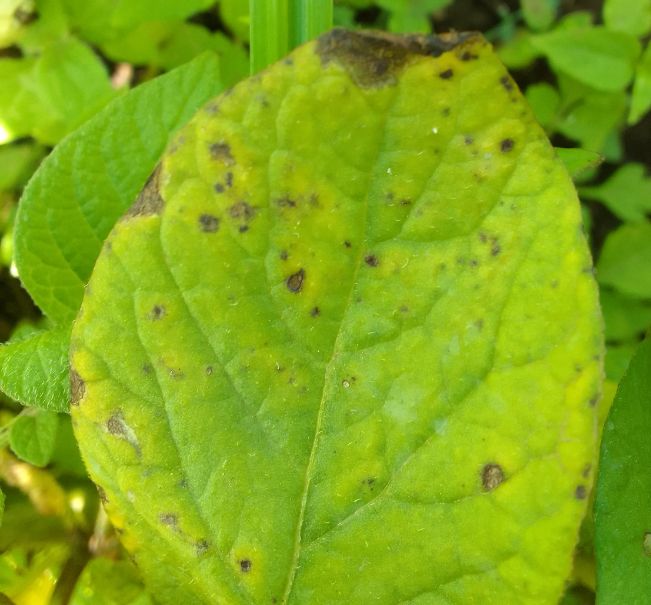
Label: Early blight